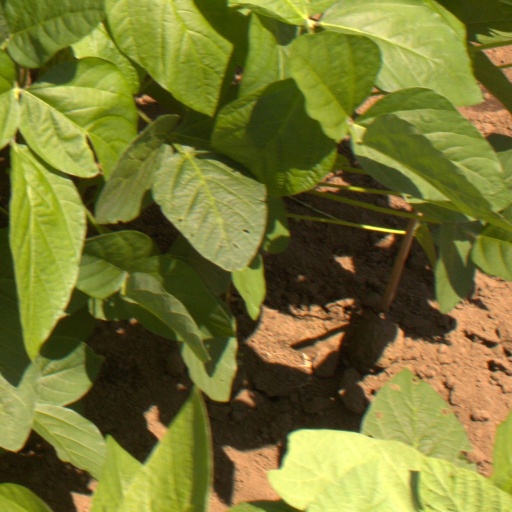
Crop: soybean